Salsbury Row House

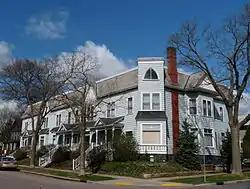

The Salsbury Row House is located in Eau Claire, Wisconsin. It was added to the National Register of Historic Places in 2009.